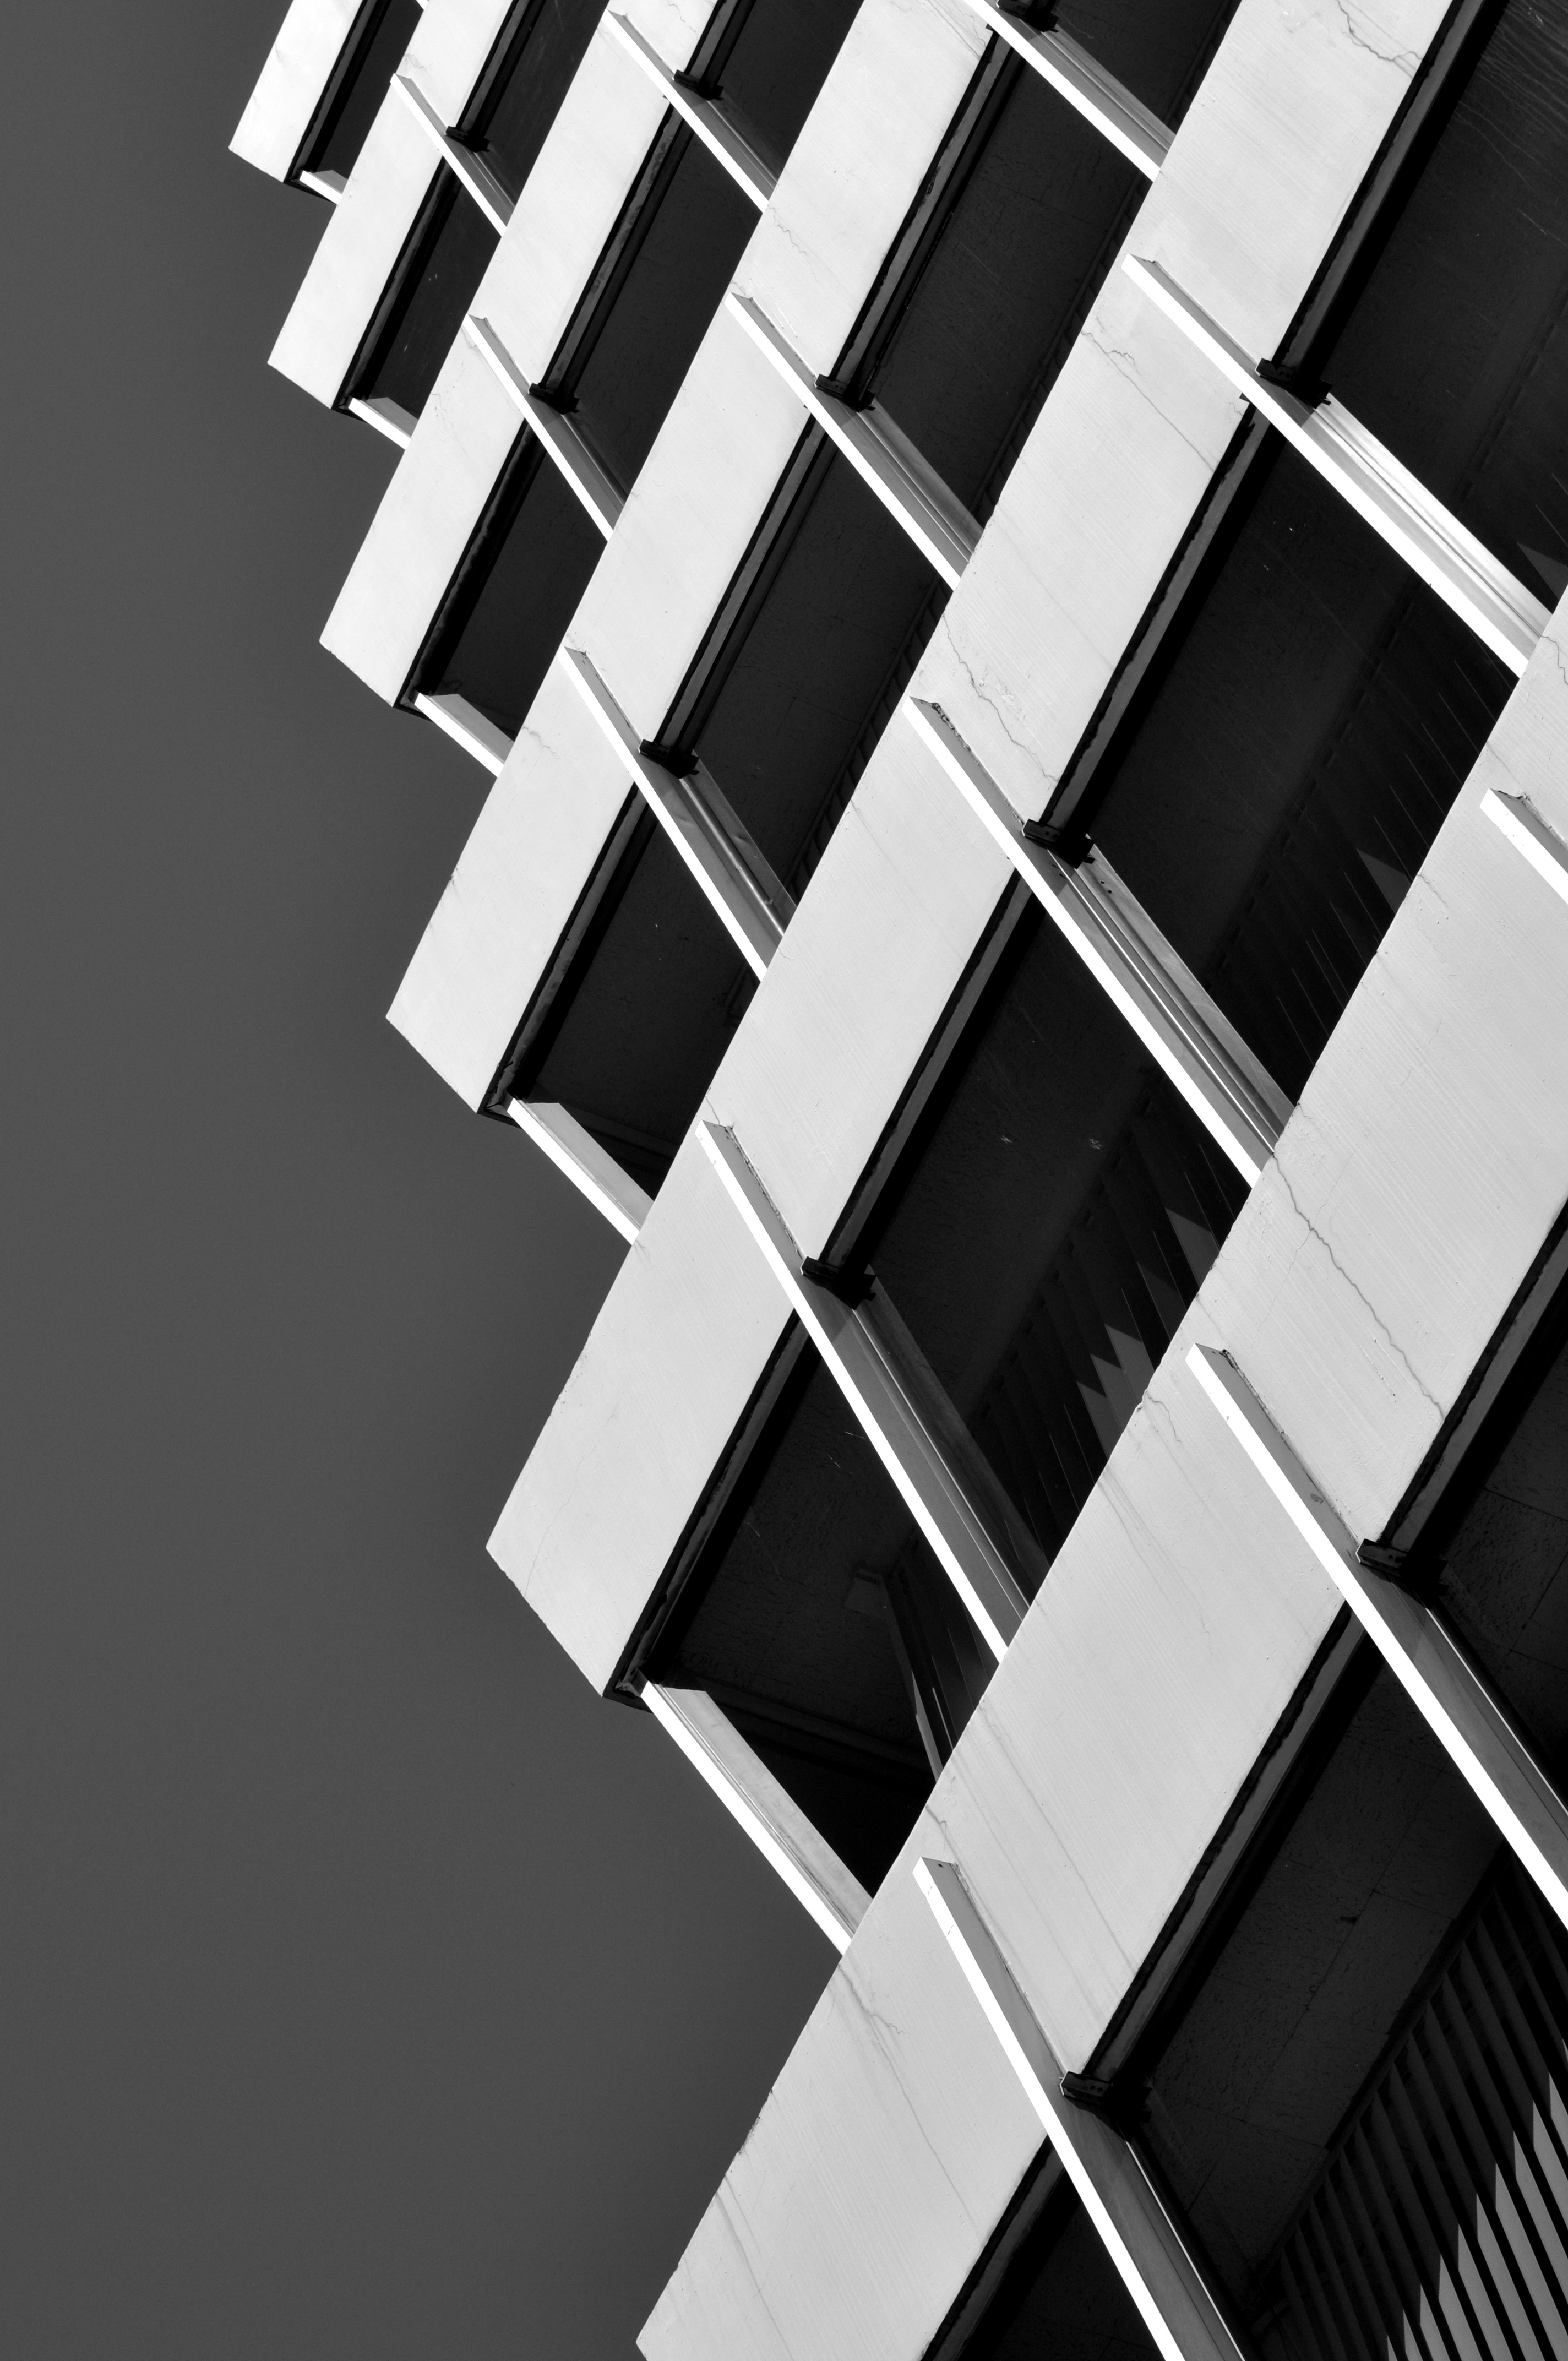
black and white, white, pattern, line, black, monochrome, circle, brand, font, design, symmetry, shape, monochrome photography